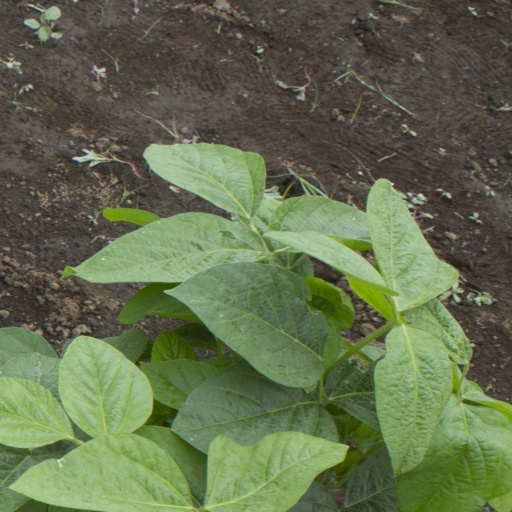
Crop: soybean